William Mansfield, 1st Baron Sandhurst

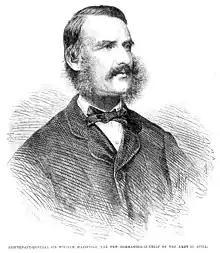
1865 portrait of Mansfield

General William Rose Mansfield, 1st Baron Sandhurst (21 June 1819 – 23 June 1876) was a British military commander who served as Commander-in-Chief of India from 1865 to 1870.